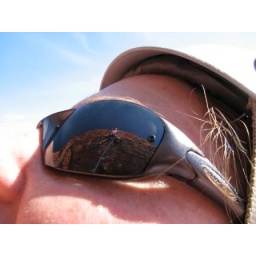
big bird in v's glasses